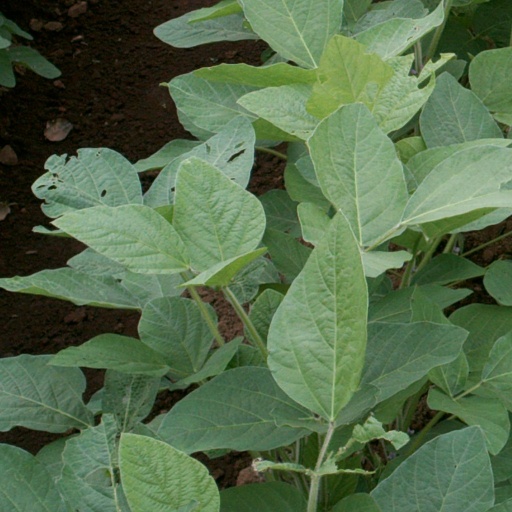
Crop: soybean